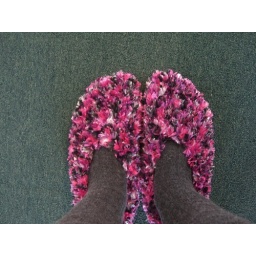
Santa left me these and a red pair too, under my tree on christmas! thanks, Santa!